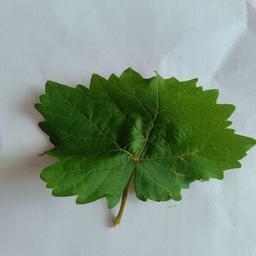
Label: Healthy Leaves